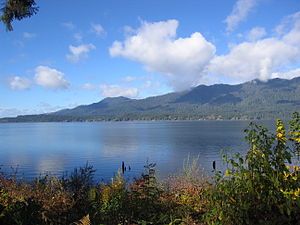
Olympic National Park / Galleri
Olympic National Park er en nationalpark, et biosfærereservat og et verdensarvsområde på Olympic halvøen i delstaten Washington i USA. Parken blev etableret 29. juni 1938, og er på 3.733 km². De vigtigste naturattraktioner i parken er uberørt natur i tre meget forskellige biotoper: Stillehavskystlinjen, Olympic Mountains og den tempererede regnskov.